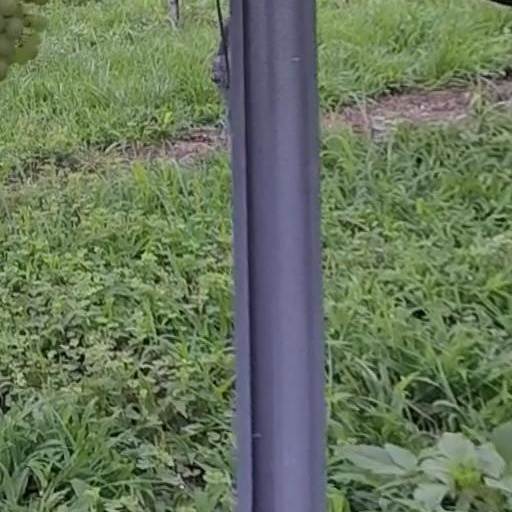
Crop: grape